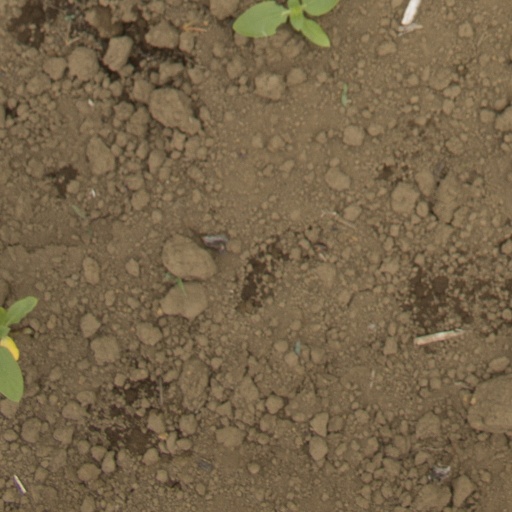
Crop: Jerusalem artichoke